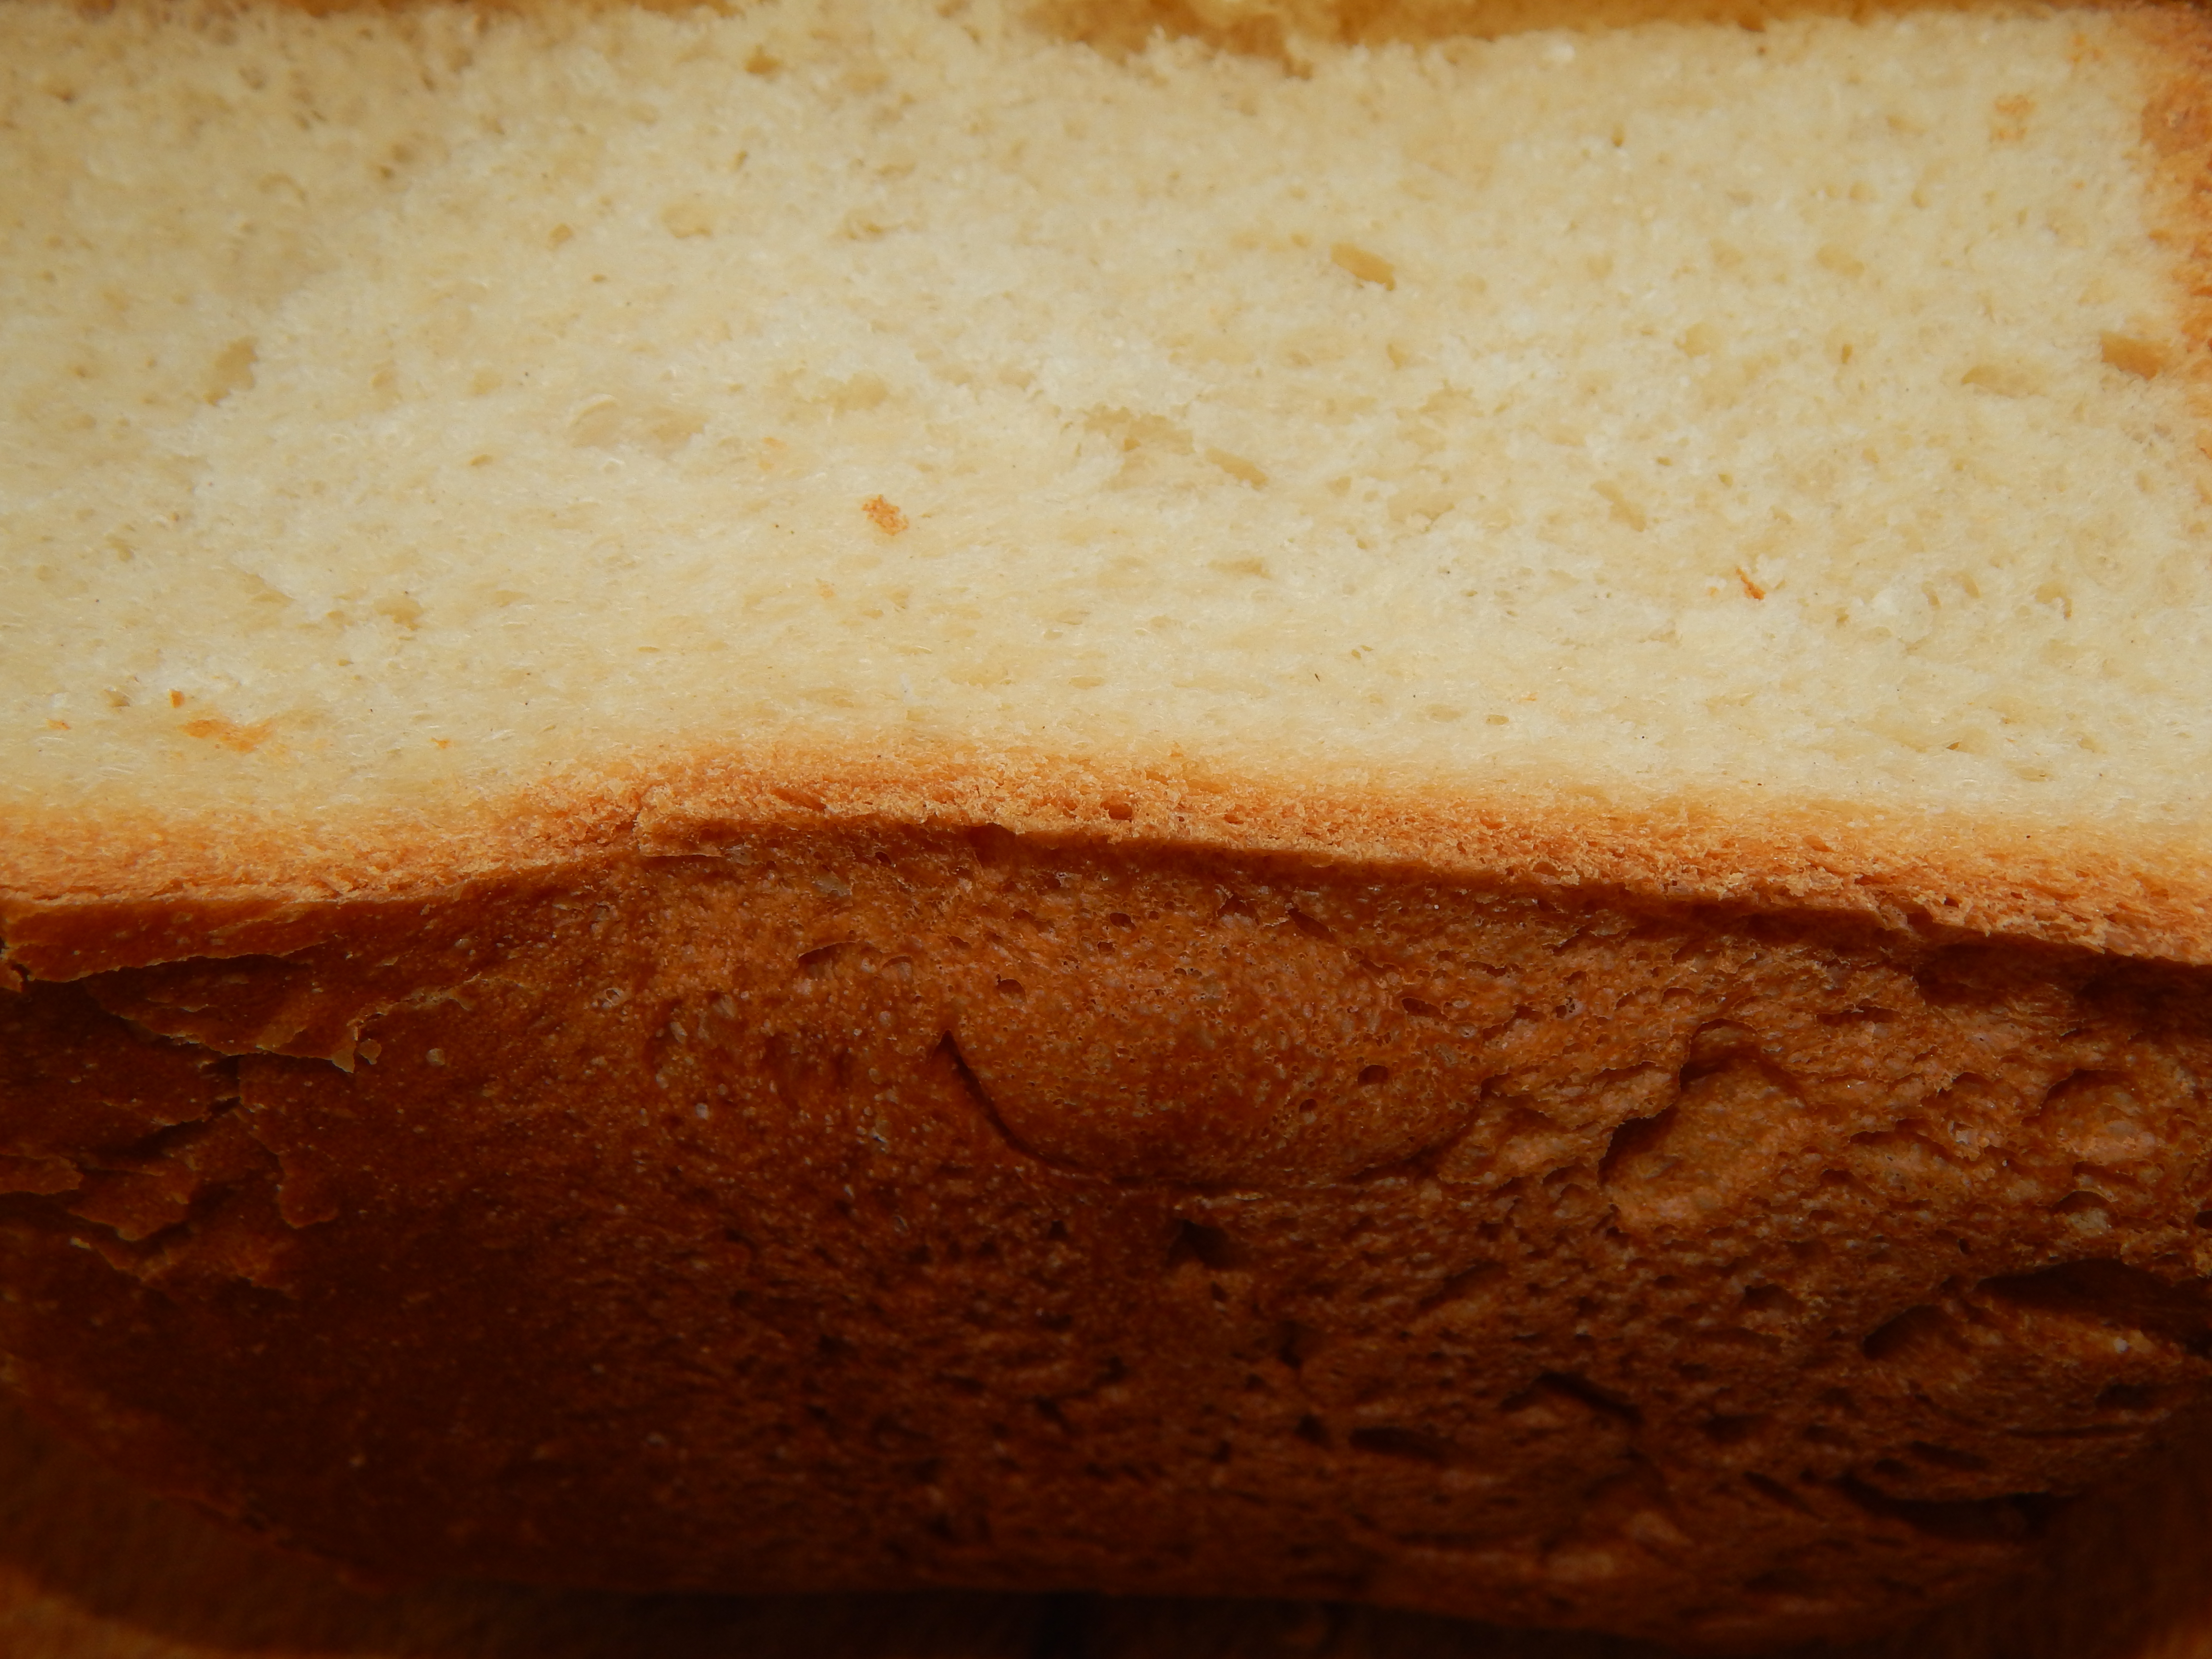
food, gourmet, fish, cooking, fresh, wine, fillet, background, healthy, cheese, white, skillet, gastronomy, meal, restaurant, dinner, delicatessen, salmon, cuisine, fine, plate, cooked, seafood, closeup, bread, baked goods, rye bread, loaf, beer bread, sourdough, pumpkin bread, graham bread, sliced bread, whole grain, brown bread, cornbread, baking, hard dough bread, banana bread